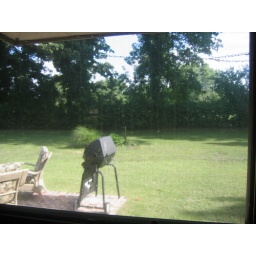
view from my kitchen window over my sink